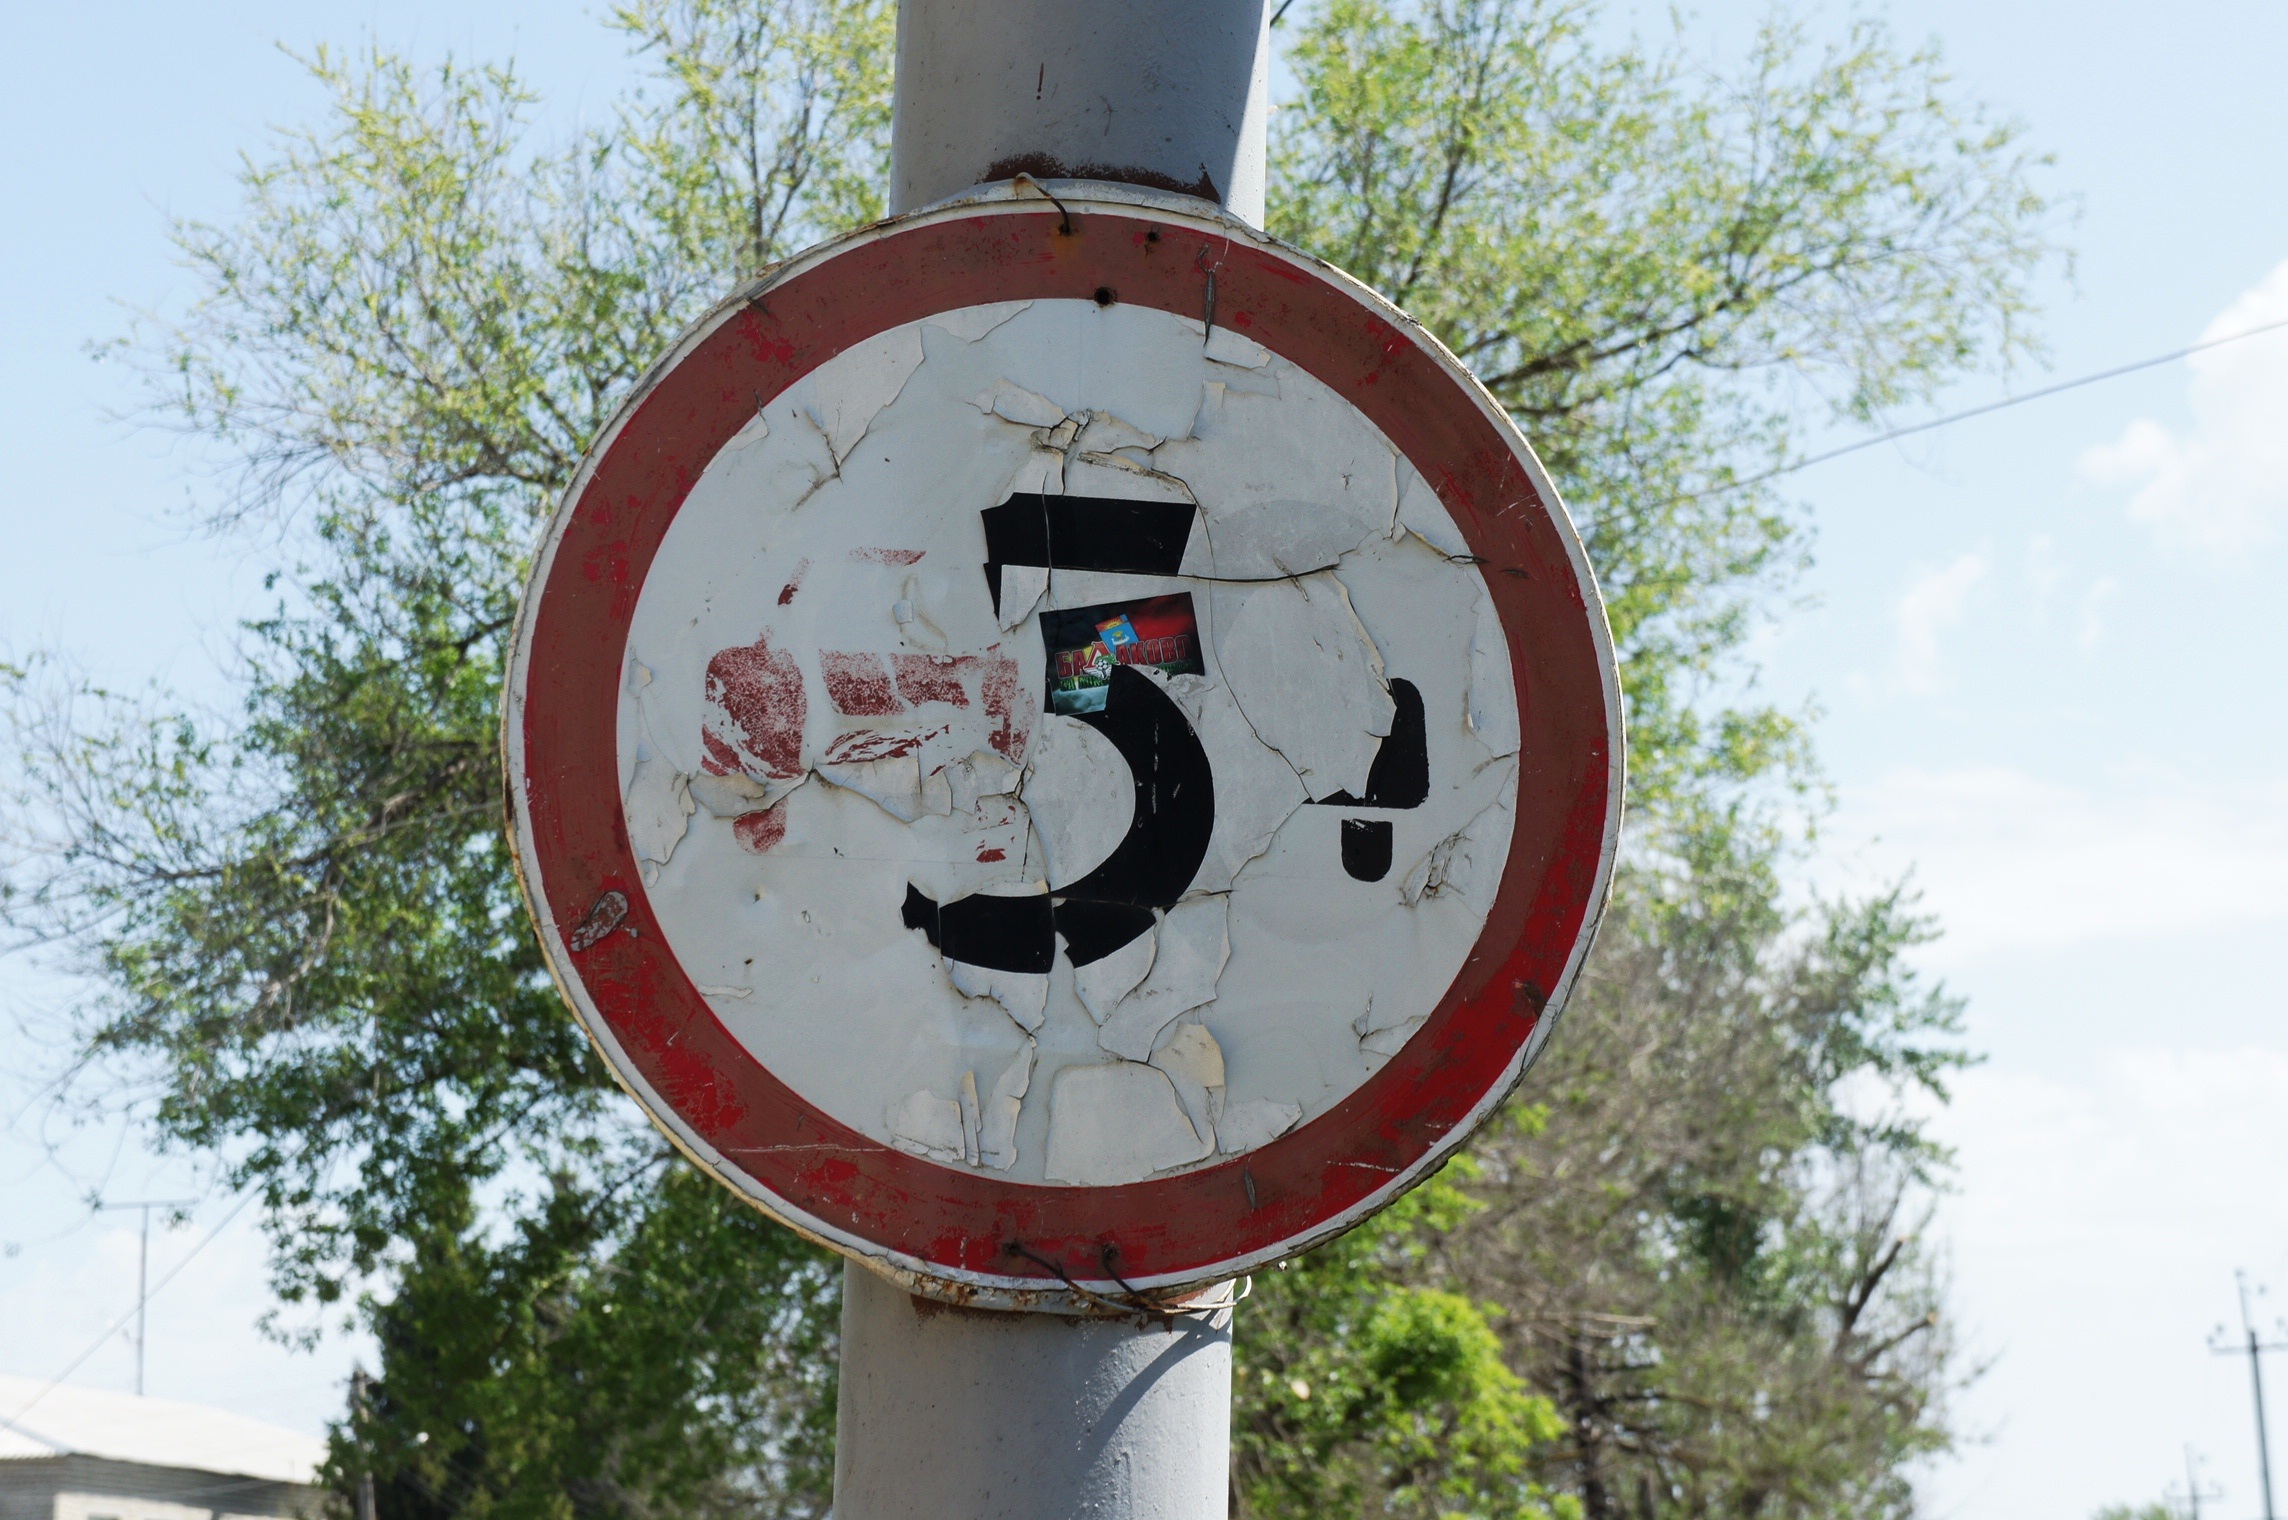
sign, street sign, signage, clock tower, road sign, traffic sign, man made object, transport security, road infrastructure